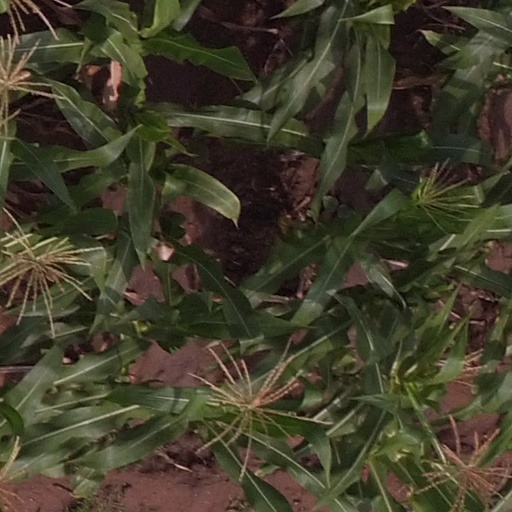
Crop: maize; corn